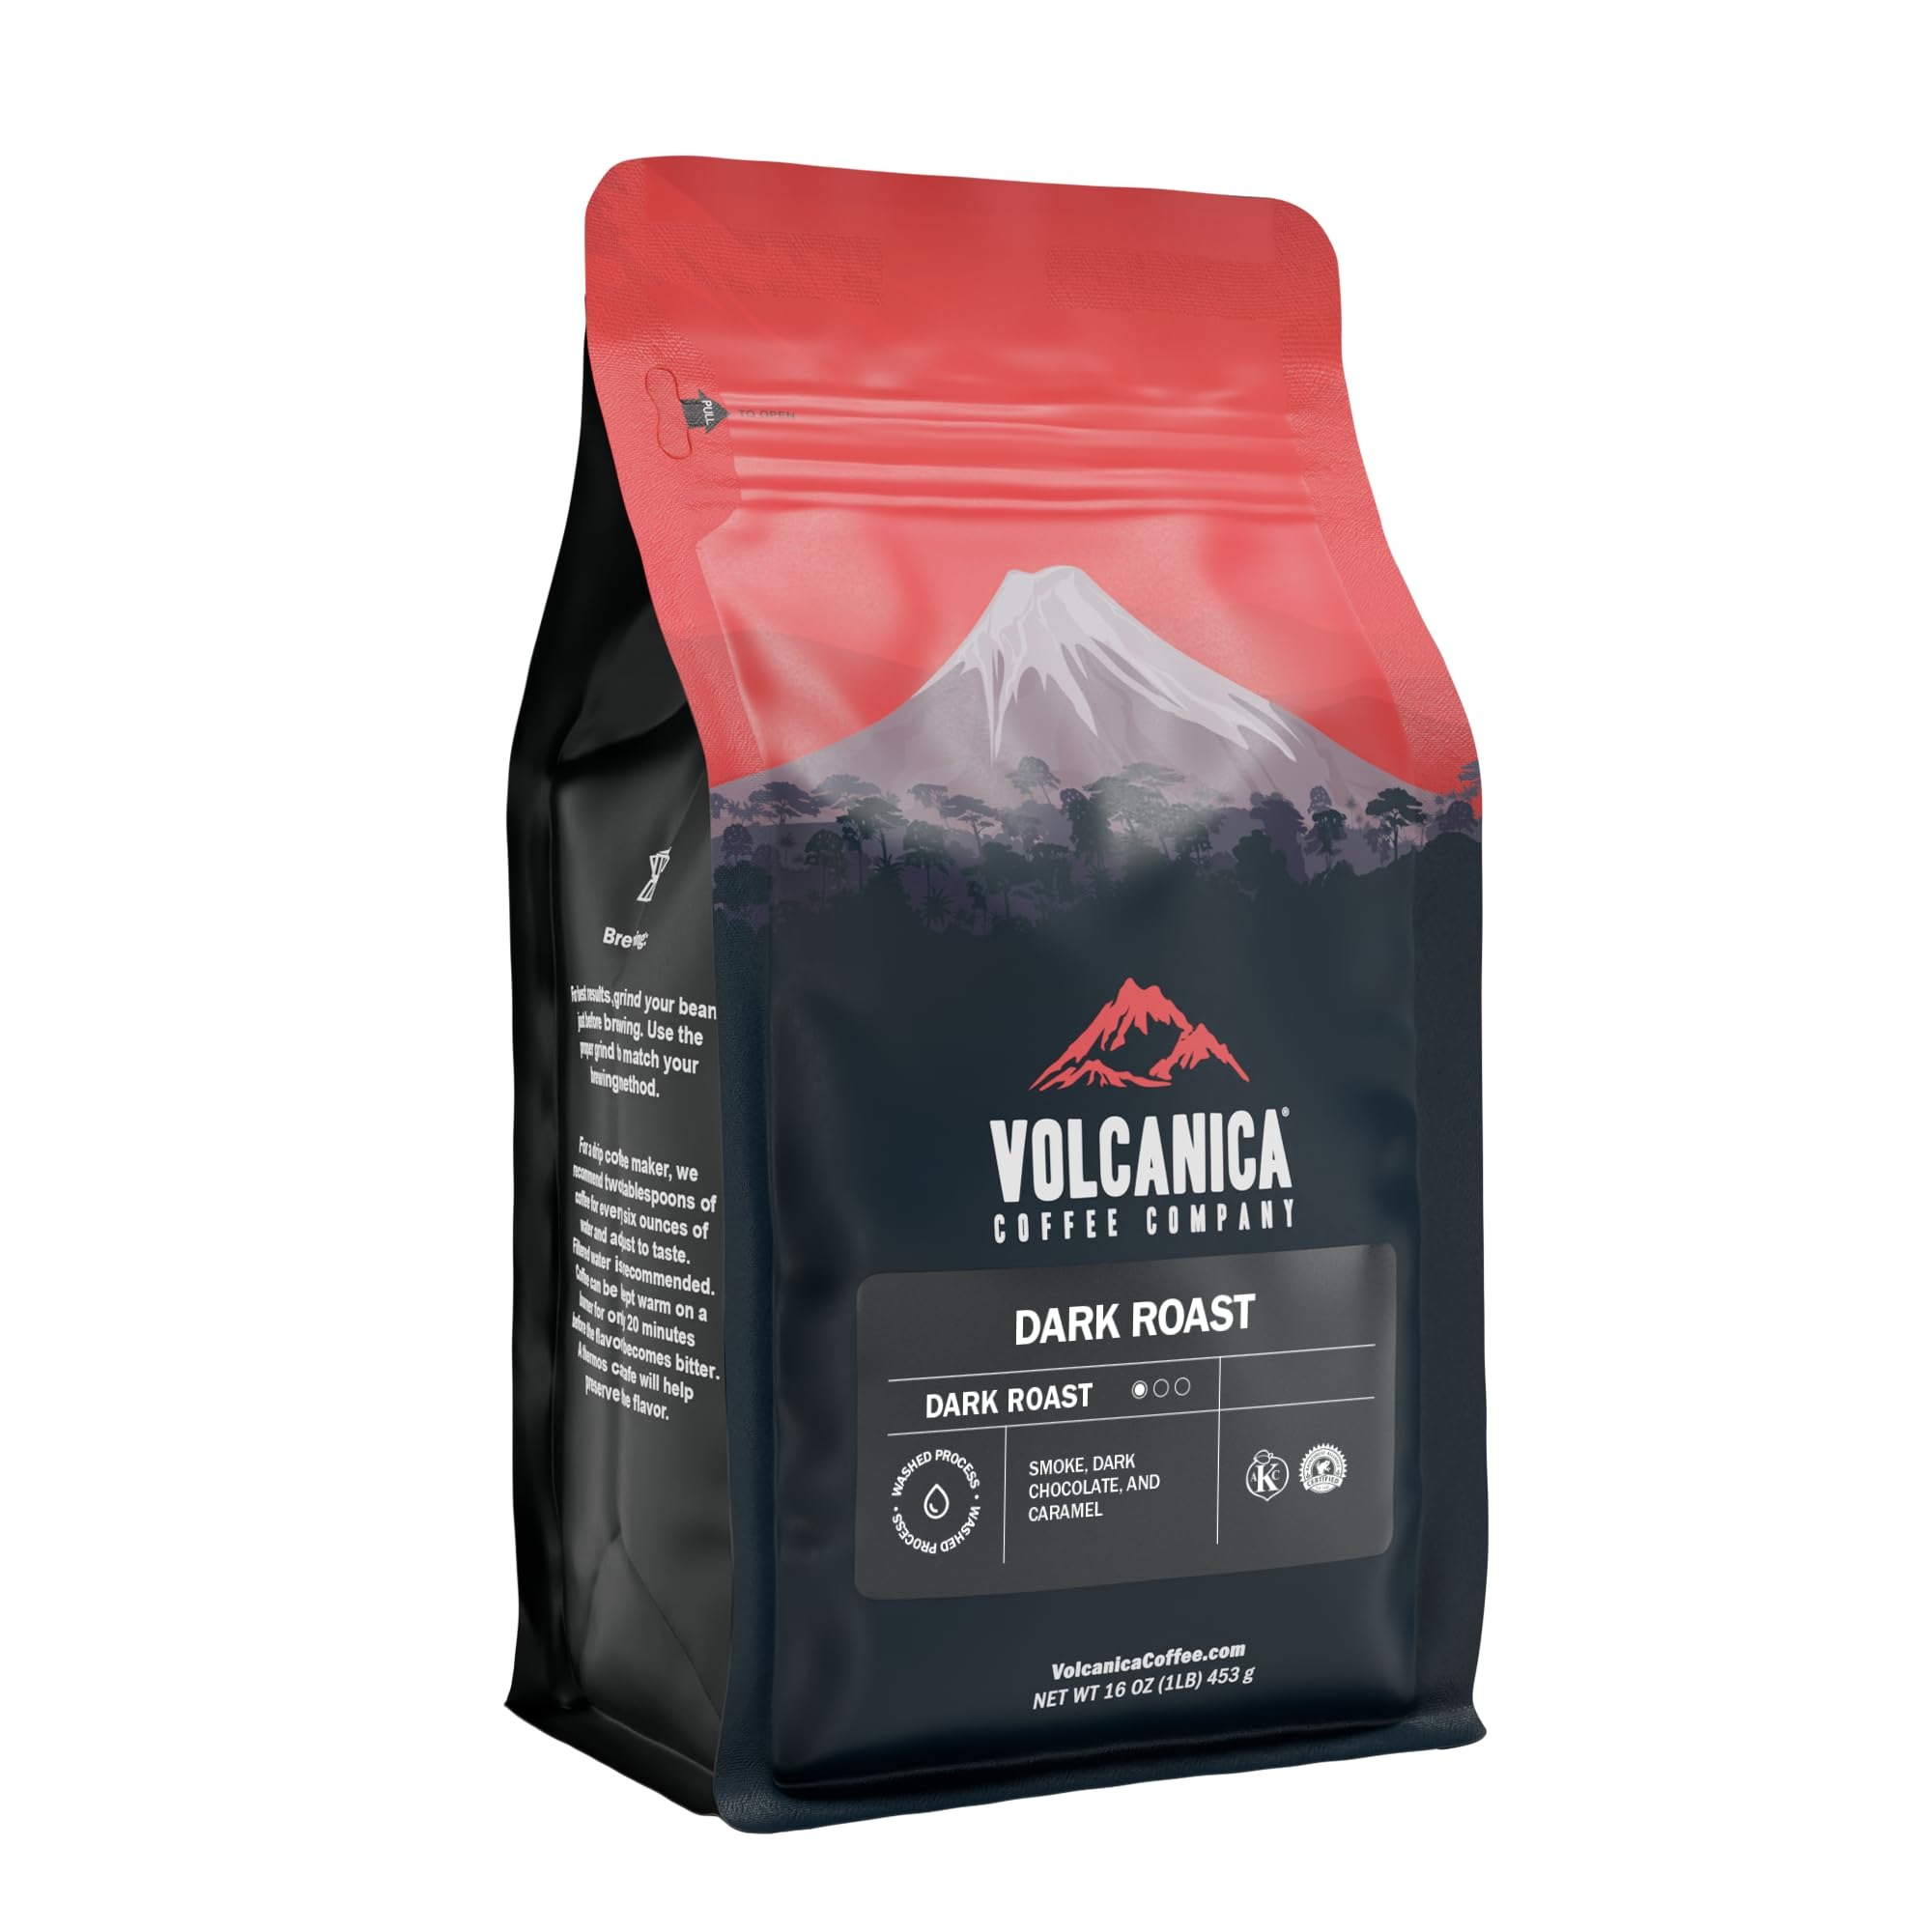
Item Name: Volcanica Coffee, Dark Roast Coffee, Whole Bean, Fresh Roasted, 16-ounce
Bullet Point 1: Dark roasted coffee using only the highest quality beans, full-bodied richness with excellent acidity for a remarkable experience
Bullet Point 2: Rich Flavor Profile: This dark roast coffee boasts a deep, smoky, and complex flavor with pronounced notes of dark chocolate and caramel.
Bullet Point 3: Low Acidity: Rated as a low acid coffee, making it easier on sensitive stomachs.
Bullet Point 4: Kosher Certified: This coffee meets strict kosher certification standards.
Bullet Point 5: Washed Process: The beans undergo a washed process, ensuring a clean and consistent flavor.
Bullet Point 6: 100% Customer Satisfaction Guaranteed.
Product Description: Indulge in the rich, smoky intensity of our Dark Roast Coffee. This special blend accentuates the complex flavors of high-quality beans from Colombia, Guatemala, and Sumatra, creating a pungent brew with pronounced heavy chocolate and caramel overtones. Rated low in acidity, this deeply aromatic coffee offers a superbly bold and satisfying experience. Enjoy the depth of flavor in every sip, with notes of smoke, dark chocolate, and caramel. Our Dark Roast Coffee is carefully crafted through a washed process, ensuring exceptional quality in every batch.
Value: 16.0
Unit: Ounce

Price: 22.99